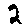
Label: 2